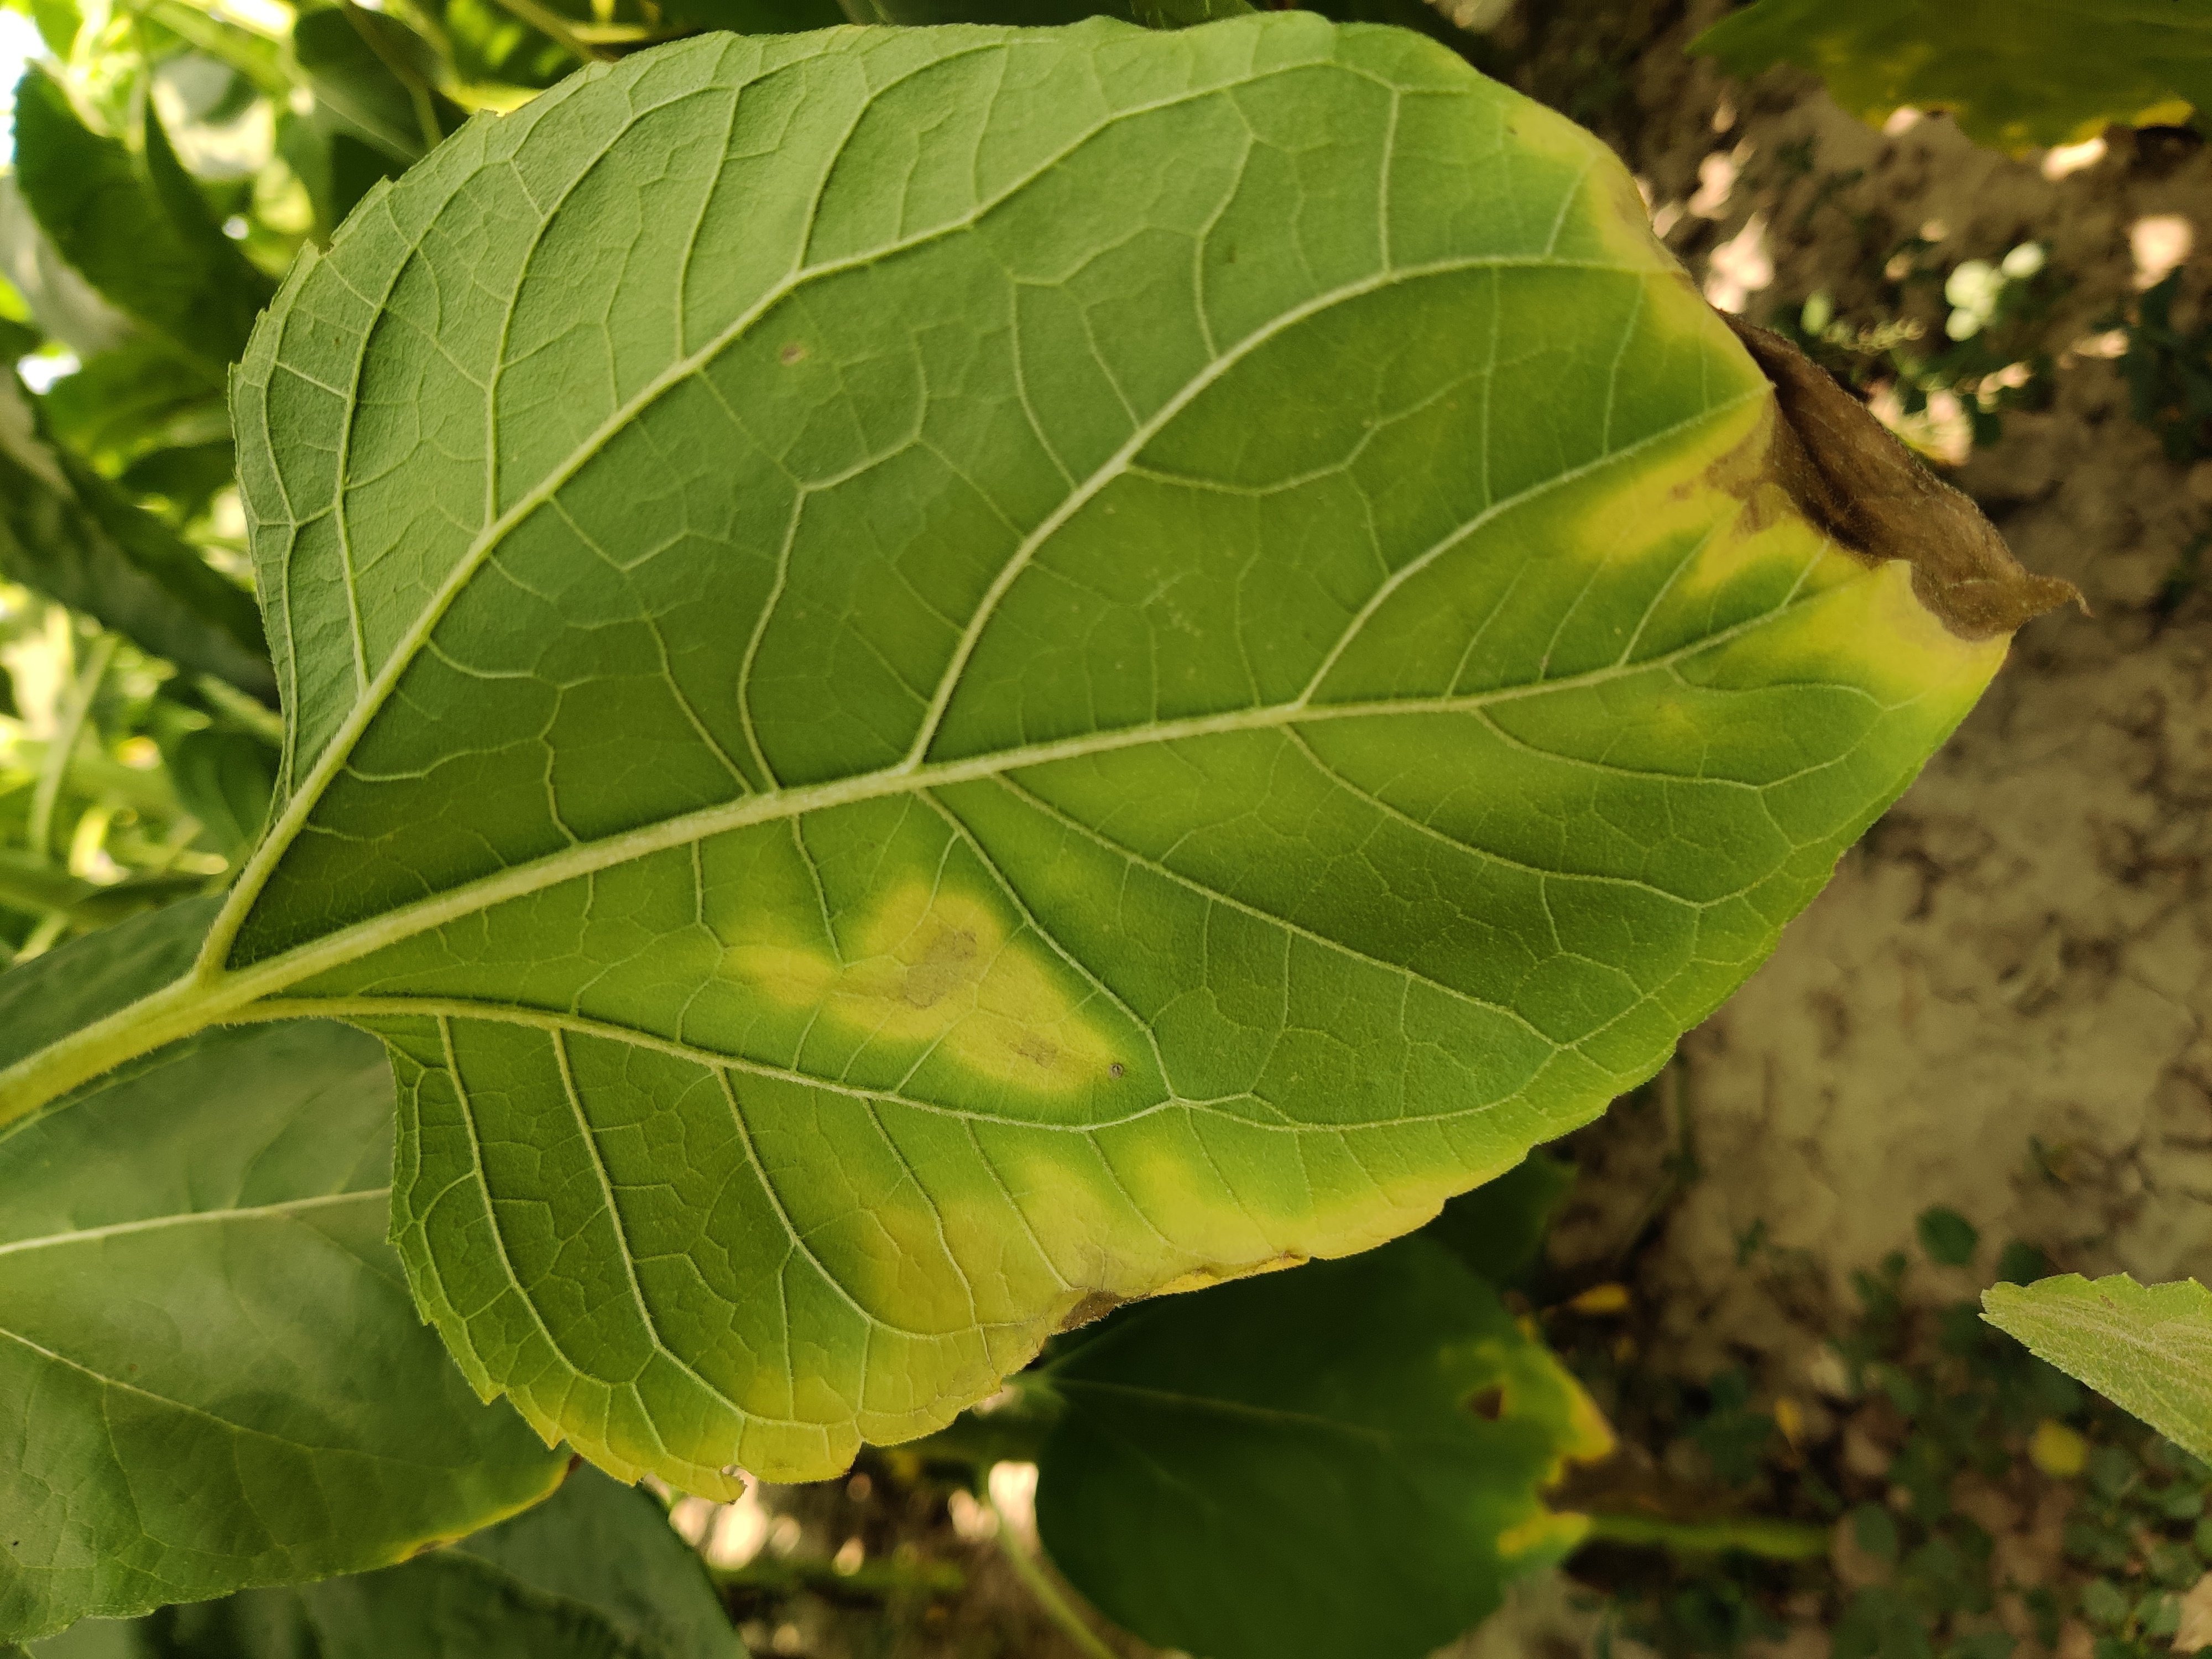
Label: Downy_mildew